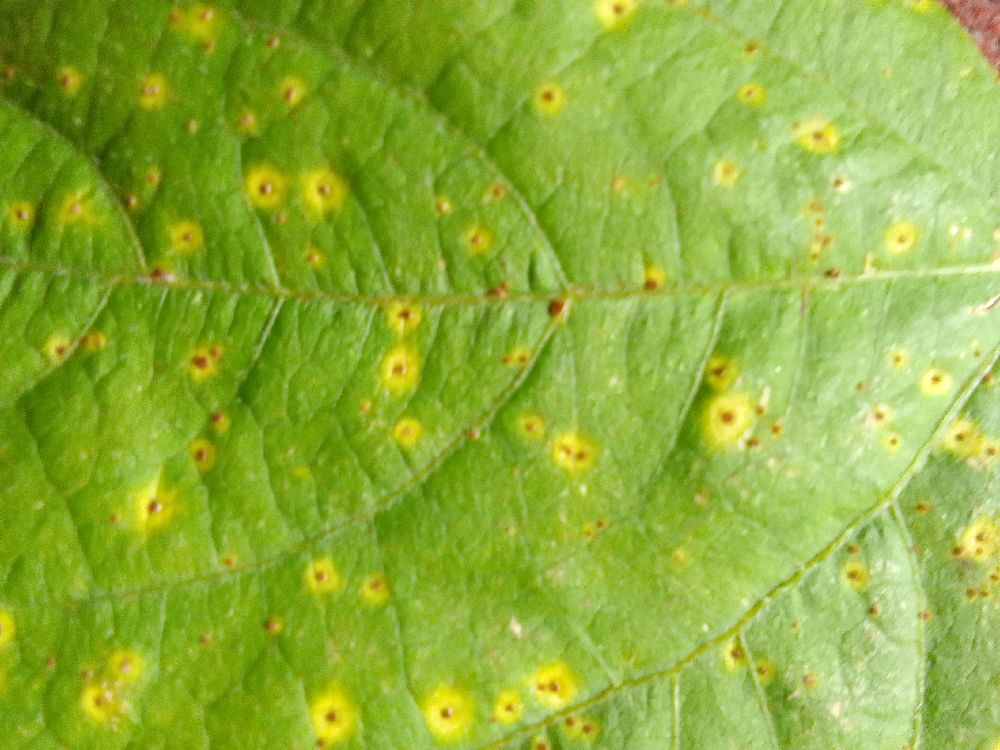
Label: rust